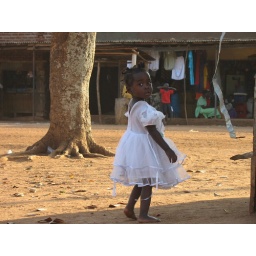
random girl in dress in Ibulanku